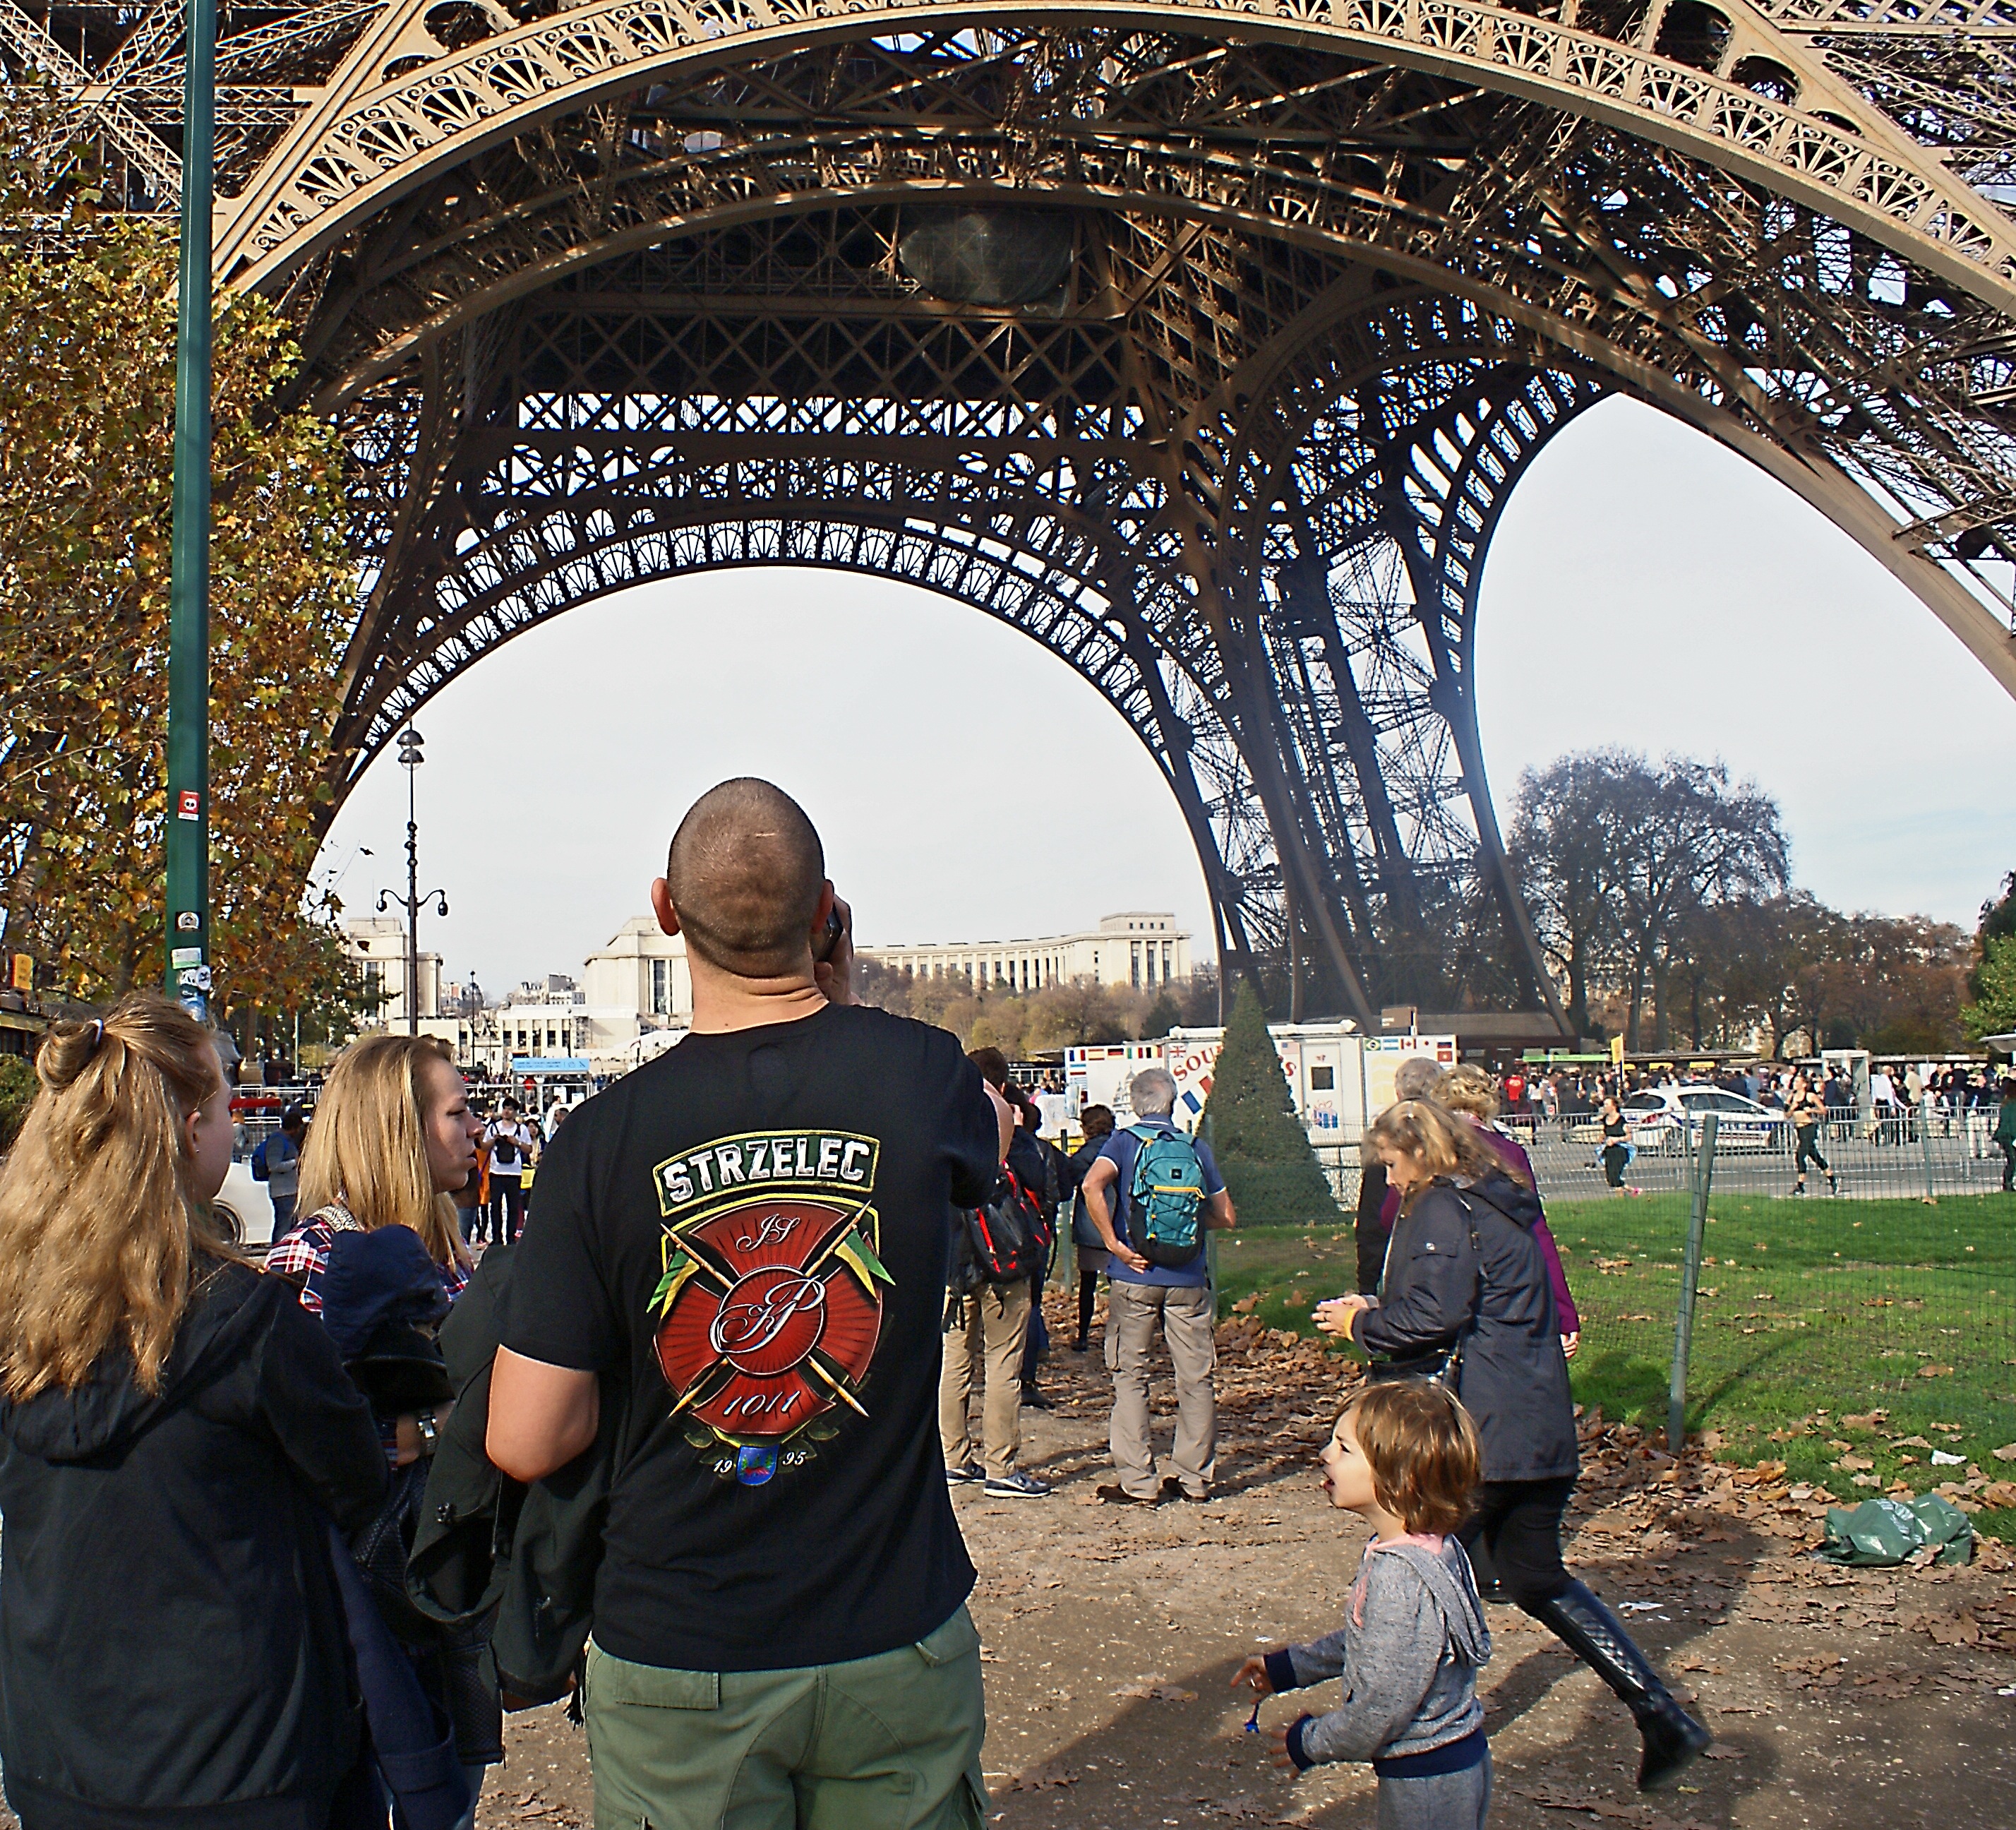
watch, architecture, people, city, eiffel tower, advertising, crowd, monument, france, arch, tower, symbol, autumn, park, rest, tourism, tourists, bows, walks, the design of the, another look